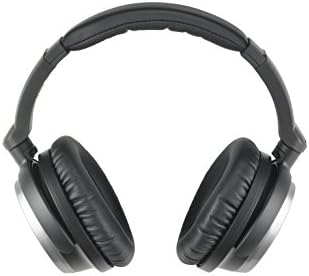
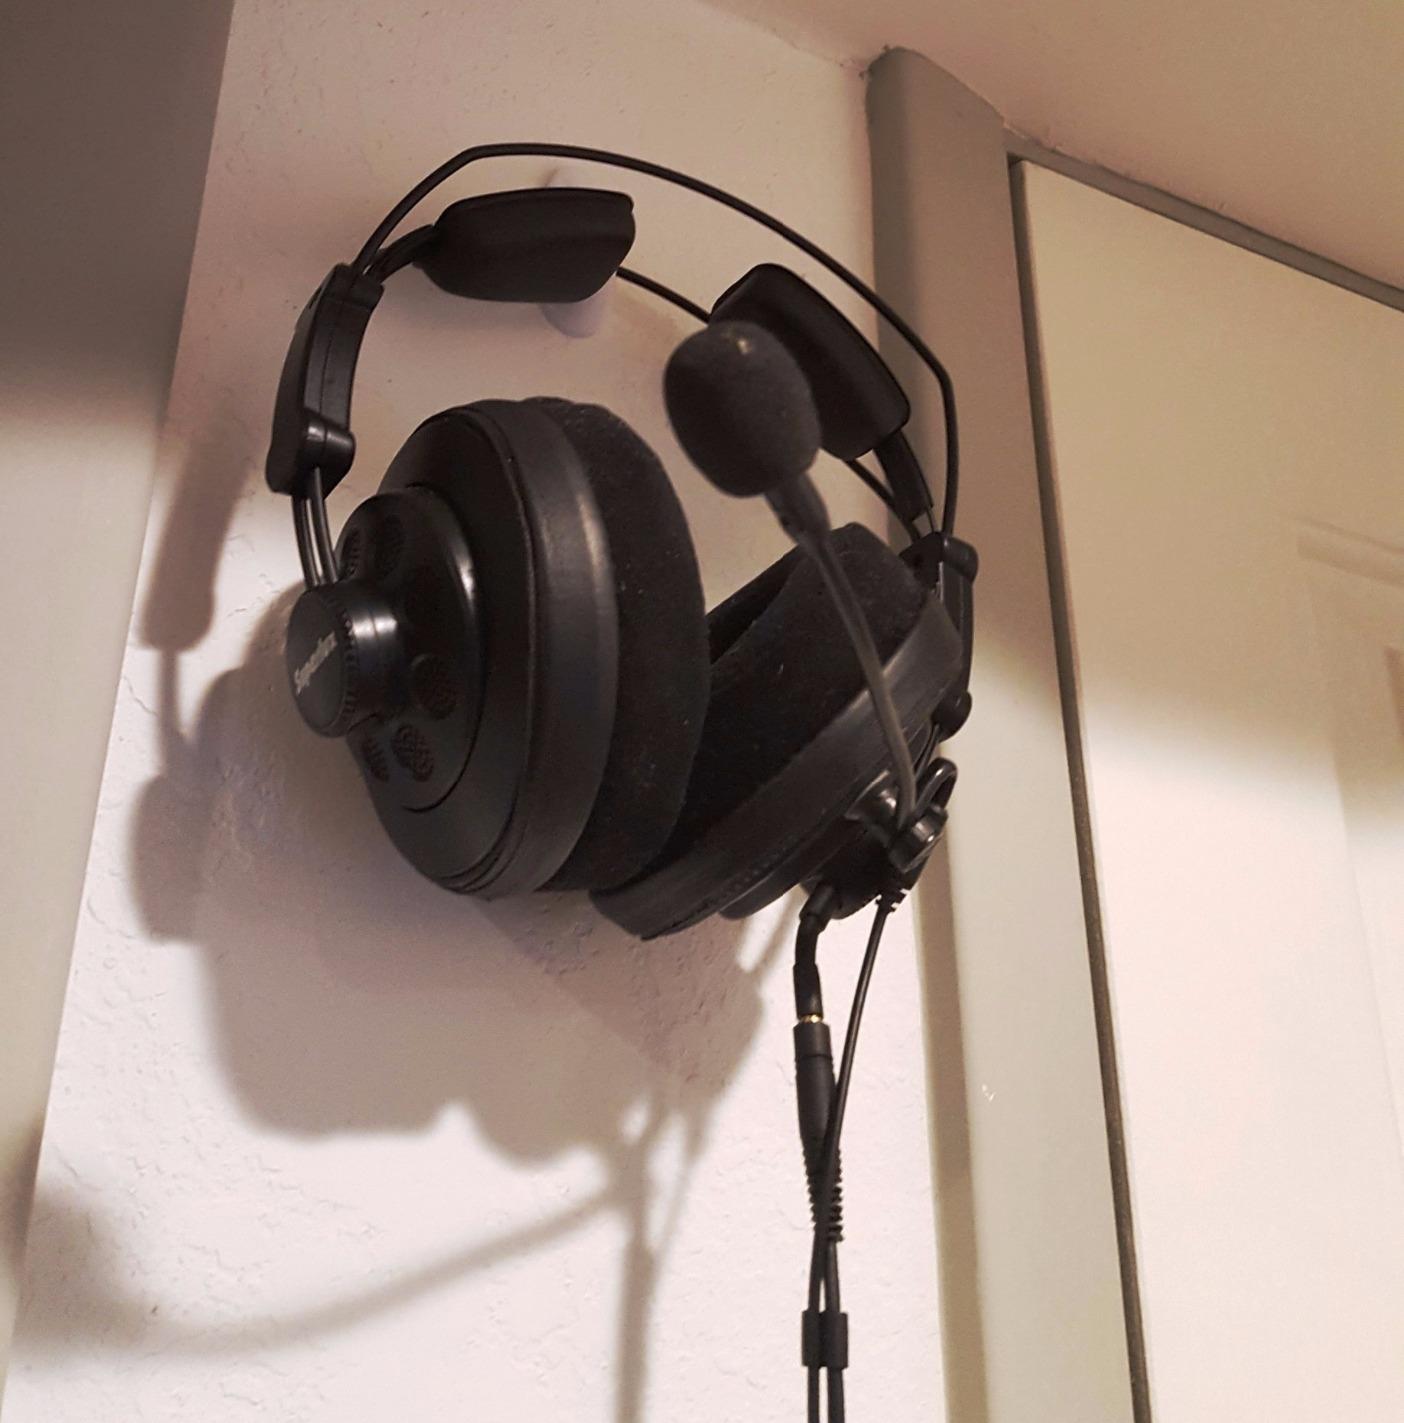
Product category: headphones
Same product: no